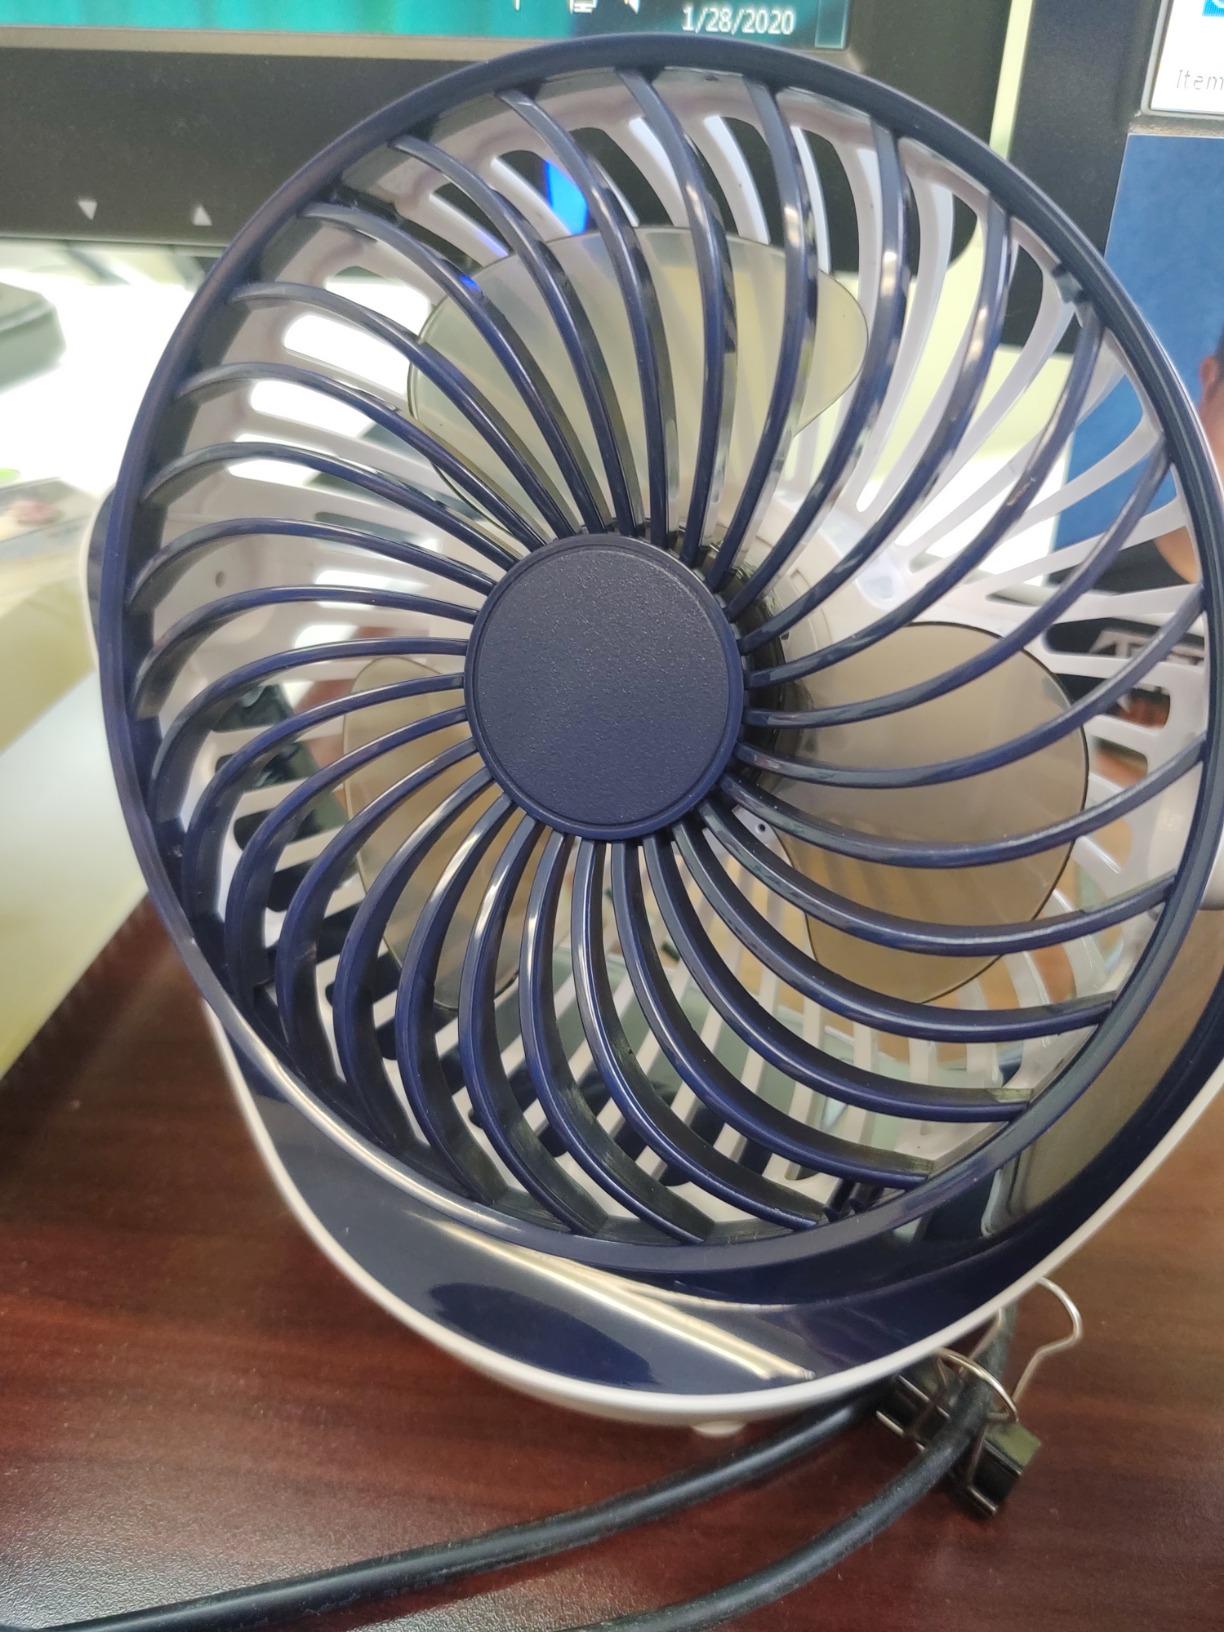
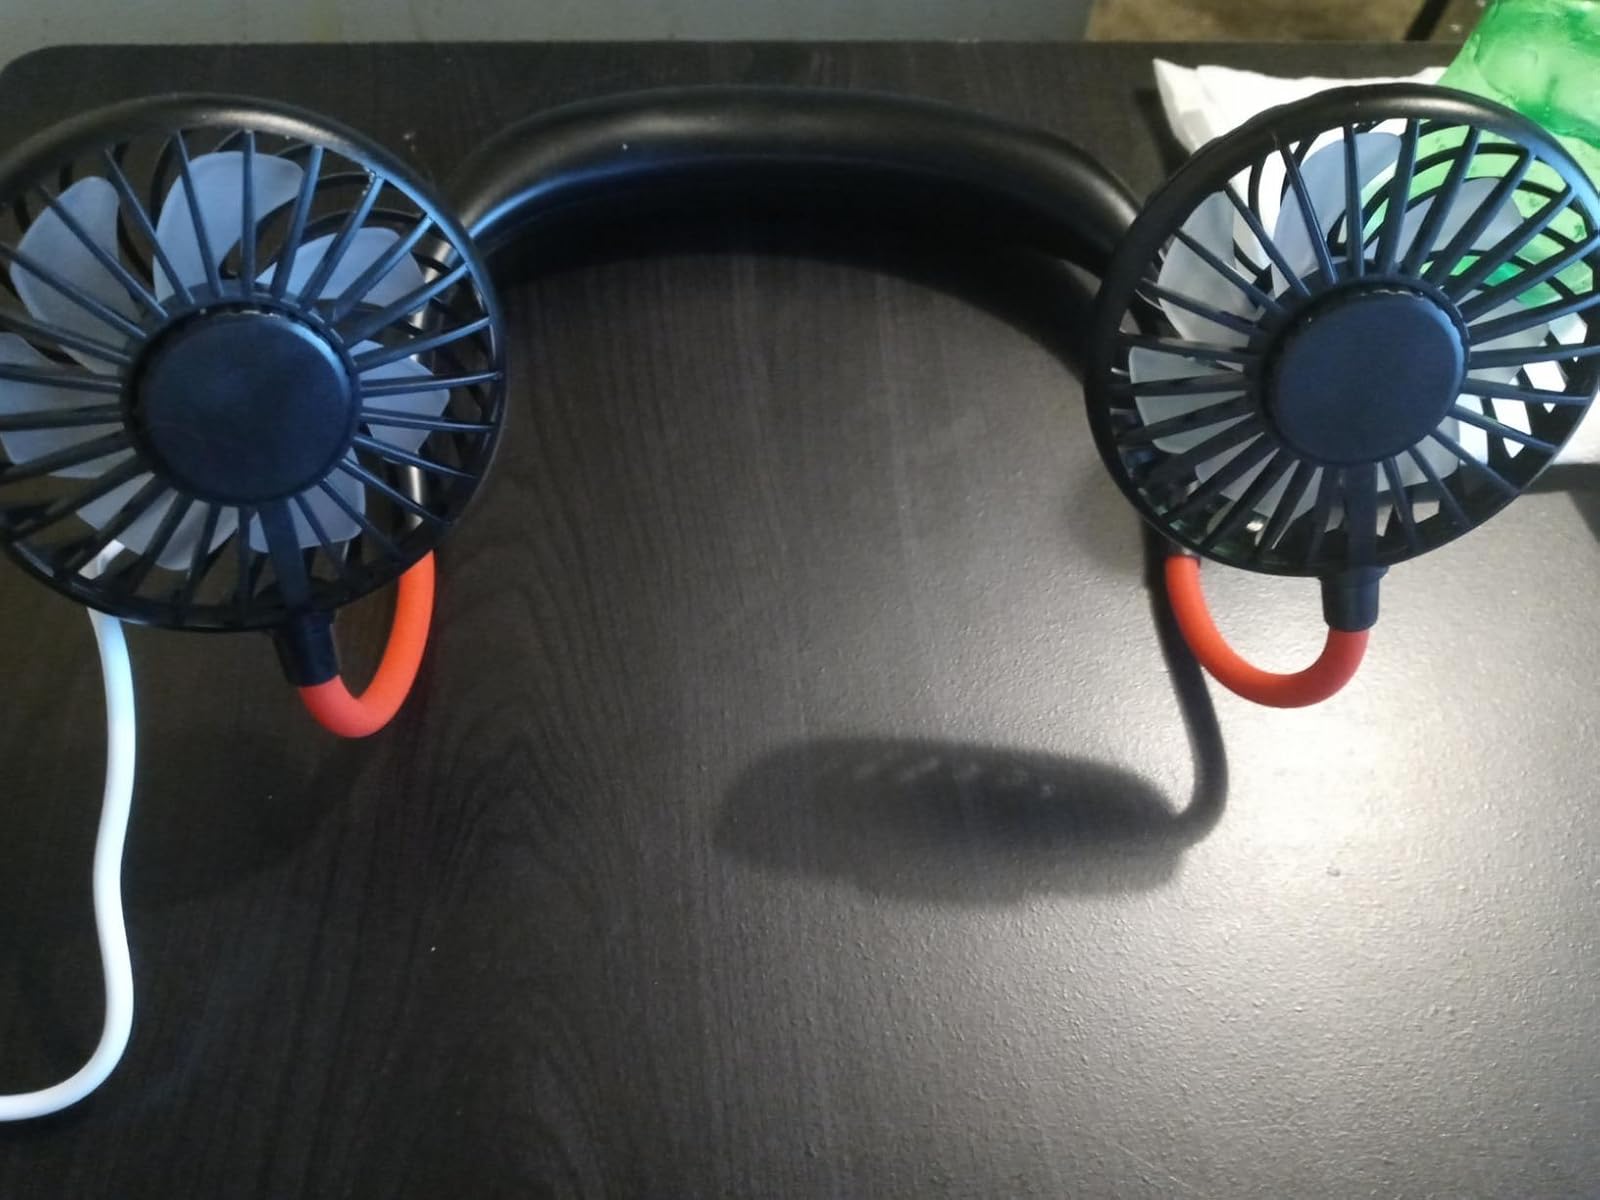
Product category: fan
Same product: no